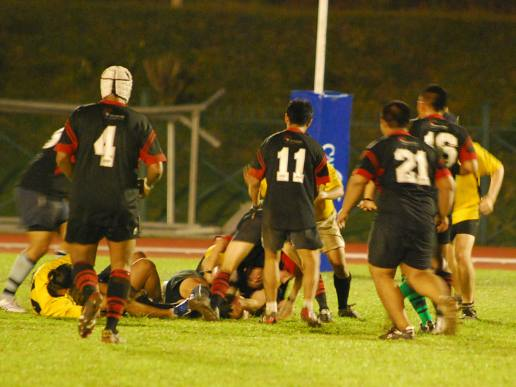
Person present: Yes